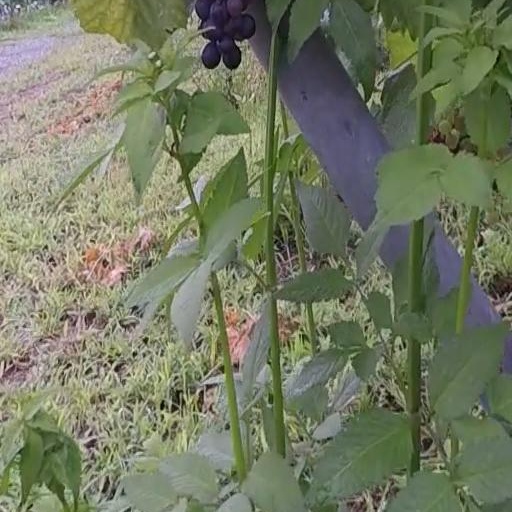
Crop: grape